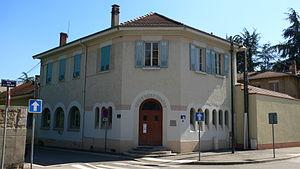
Champagne-au-Mont-d'Or - L'école Saint-Joseph
Champagne-au-Mont-d'Or est une commune française située dans la métropole de Lyon, en région Auvergne-Rhône-Alpes.